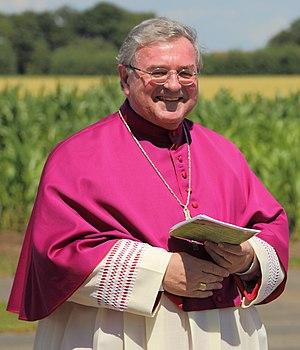
Heinrich Mussinghoff, né le 29 octobre 1940 à Rosendahl, est un prélat catholique allemand, évêque émérite d'Aix-la-Chapelle depuis 2015.